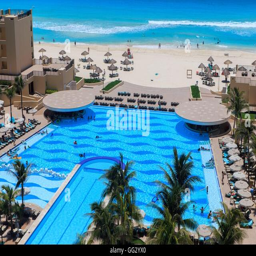
the view from the eighth floor